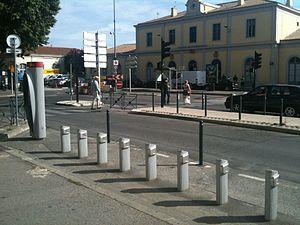
Station V'hello à Aix-en-Provence (Cyclocity)
V'Hello était le système de vélos en libre-service de la ville d'Aix-en-Provence, mis en service le 21 mai 2007. V'Hello était la déclinaison aixoise du système Cyclocity de JCDecaux, qui en assurait la gestion. Le service V'Hello proposait 200 vélos répartis sur 16 stations espacées d'environ 300 mètres. En raison d'une fréquentation particulièrement faible, il a été abandonné le 31 mai 2011.